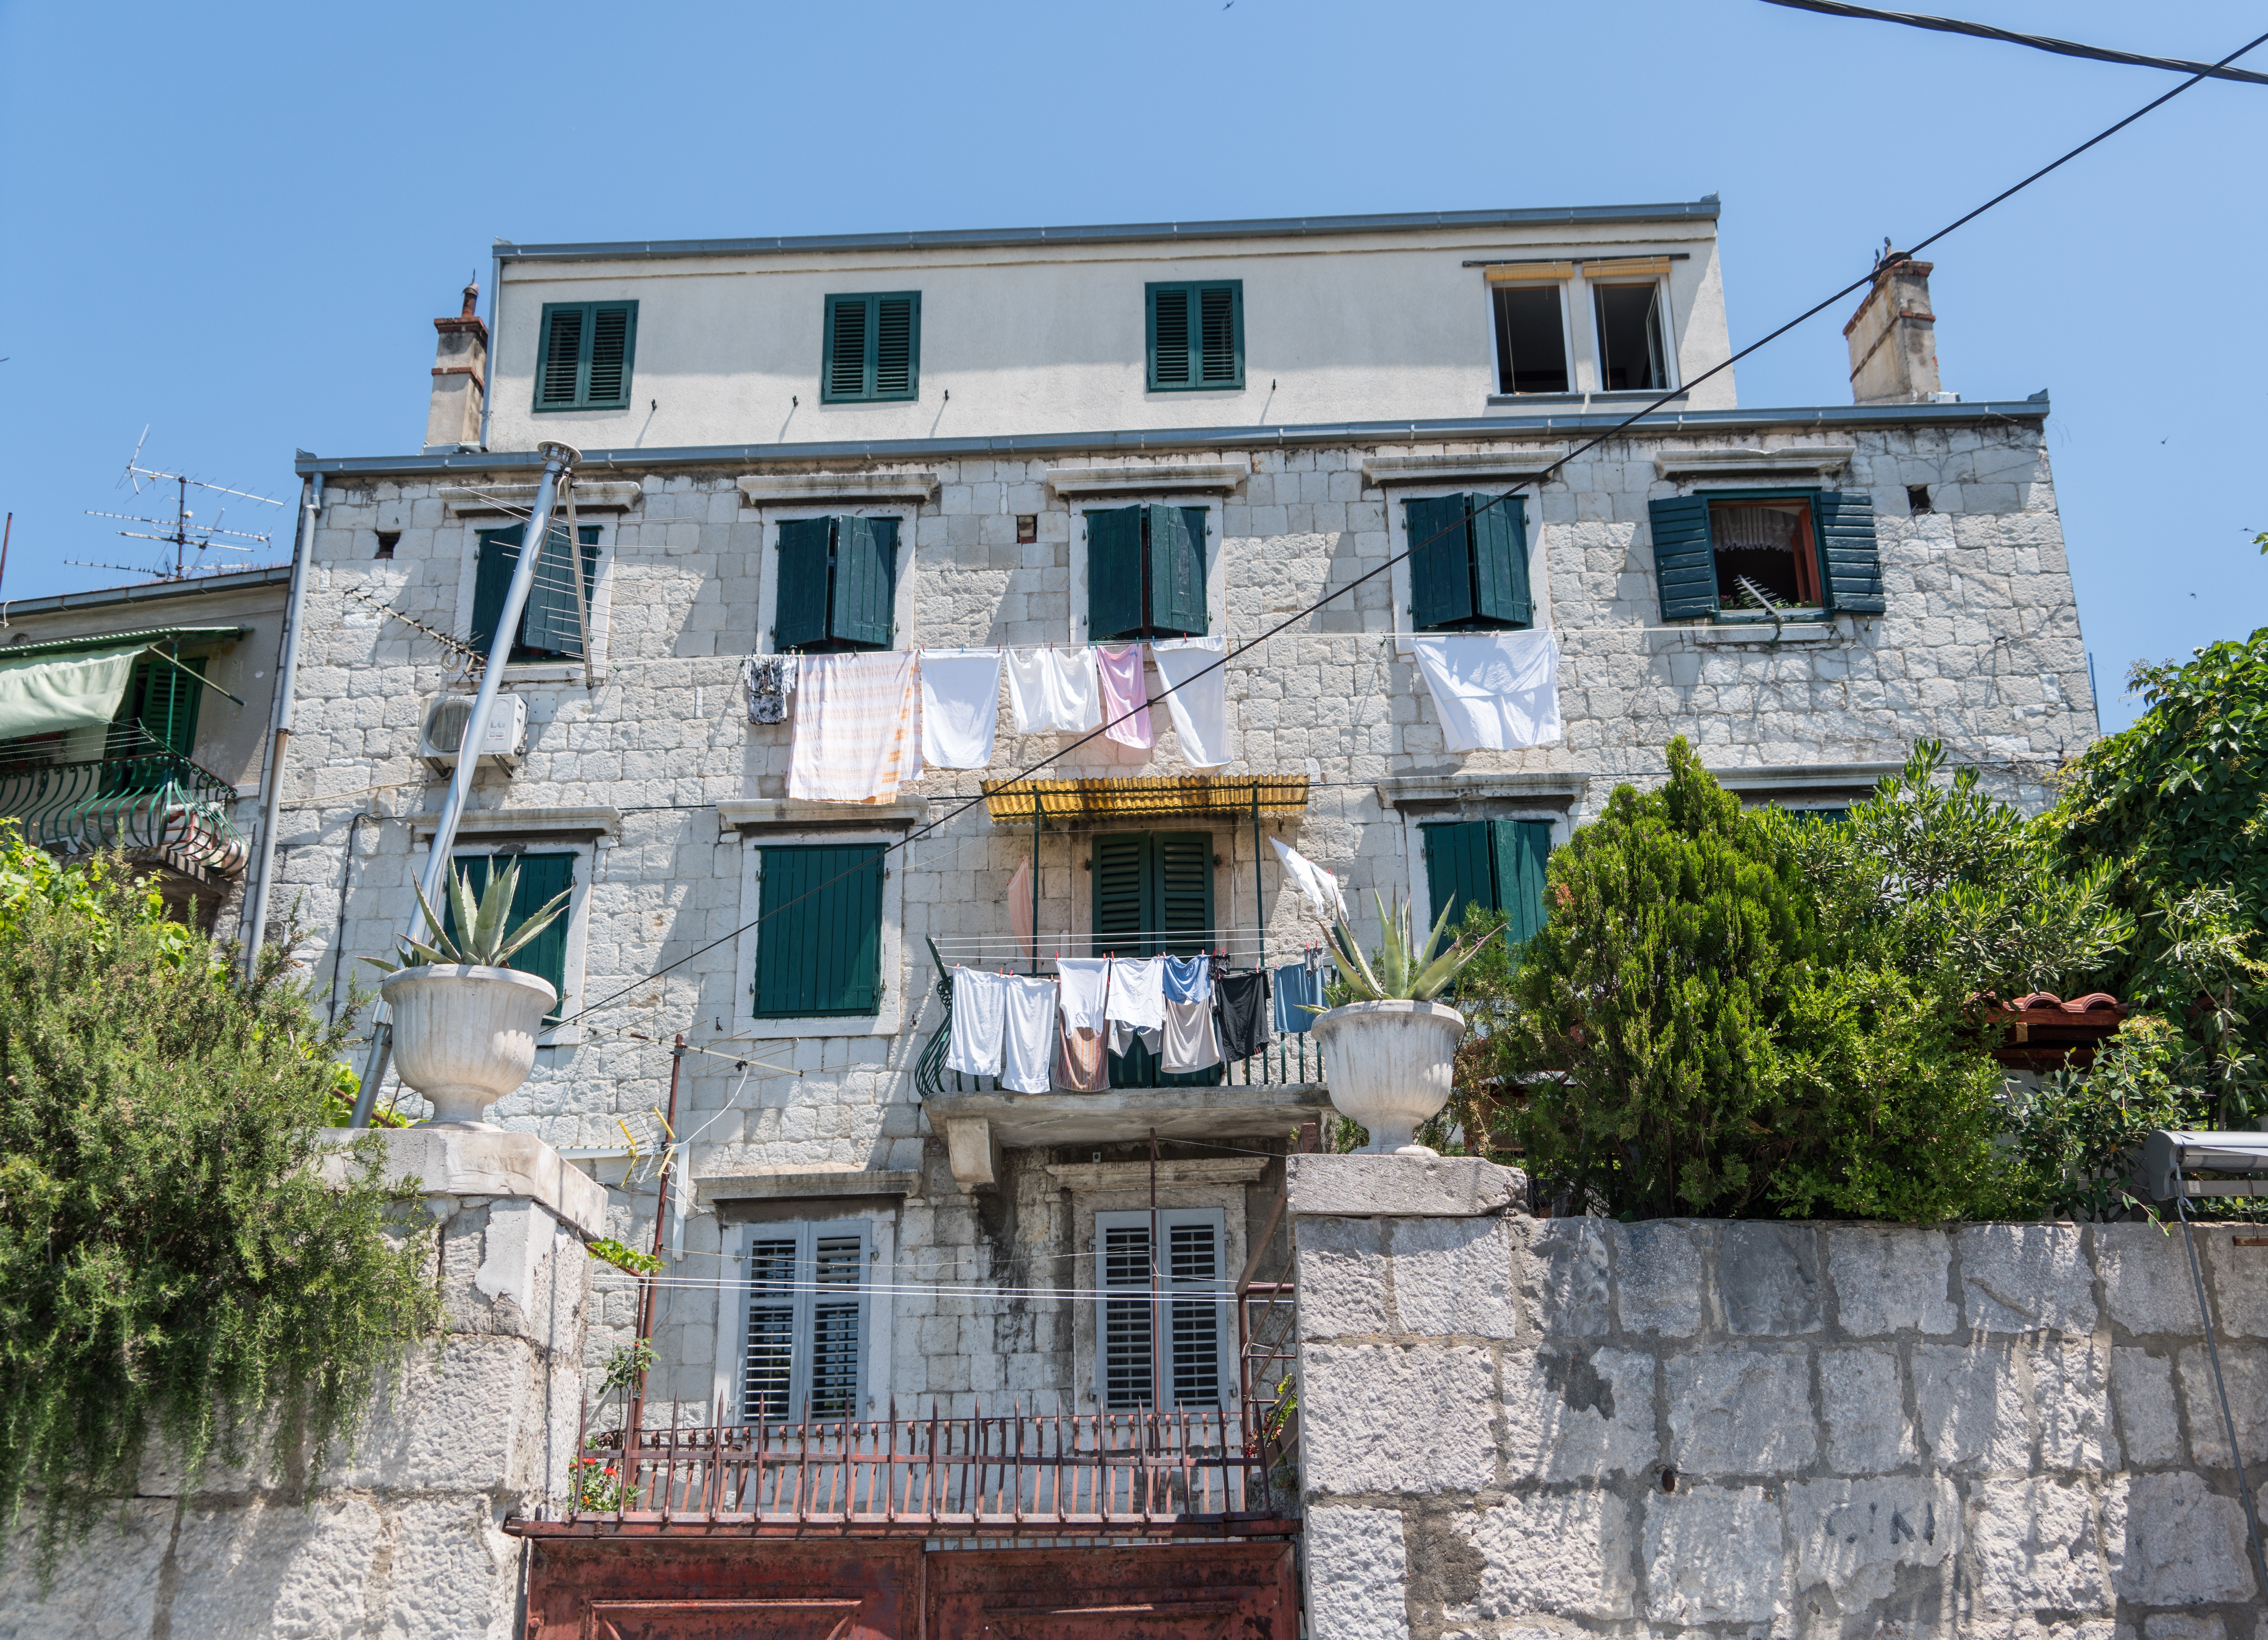
architecture, villa, mansion, house, window, town, building, old, city, home, village, europe, mediterranean, cottage, ancient, facade, residence, property, historic, tourism, apartment, croatia, culture, estate, split, dalmatia, condominium, neighbourhood, real estate, residential area